Battle of Battle Mountain

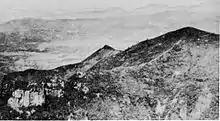
The "rocky crags" position, which remained in North Korean hands during most of the battle.

The high ground west of Haman on which the 24th Infantry established its defensive line was part of the Sobuk-san mountain mass. Sobuk-san reaches its peak at P'il-bong, also called Hill 743, northwest of Chindong-ni and southwest of Haman. From P'il-bong, the crest of the ridge line curves northwestward, to rise again away in the bald peak designated Hill 665, which became known as Battle Mountain. US troops also occasionally called it "Napalm Hill," "Old Baldy," and "Bloody Knob." Between P'il-bong and Battle Mountain the ridge line narrows to a rocky ledge which the troops called the "Rocky Crags." Northward from Battle Mountain toward the Nam River, the ground drops sharply in two long spur ridges. US troops who fought there called the eastern one Green Peak.